Izvestia

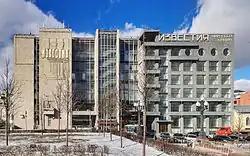
Izvestiia Newspaper Building in Moscow

Following the dissolution of the Soviet Union, "Izvestia" now describes itself as a "national newspaper" of Russia. The newspaper was owned by a vast holding company of Vladimir Potanin which had close ties with the government. A controlling stake in "Izvestia" was purchased by state-owned Gazprom on 3 June 2005, and included in the Gazprom Media holding. According to the allegations of the Committee to Protect Journalists, Raf Shakirov, editor-in-chief of "Izvestia", was forced to resign because the government officials did not like the paper's coverage of the Beslan school hostage crisis. Other sources informed that Potanin had asked him to leave for fear the Kremlin would be riled by the explicit photographs of the massacre published by "Izvestia". As of 2005, the circulation of "Izvestia" was 240,967. Its 2007 circulation certified by TNS Gallup Media was 371,000 copies. Until his death on 1 October 2008, the chief artist was Boris Yefimov, the centenarian illustrator who had worked as Joseph Stalin's political cartoonist.